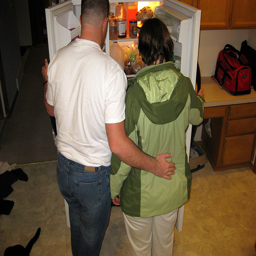
Man and woman looking inside a fully stocked fridge.
Adult couple standing together gazing into an open refrigerator.
A man and woman inspect the contents of their refrigerator.
A couple are looking into an open refrigerator.
a close up of two people at a refrigerator